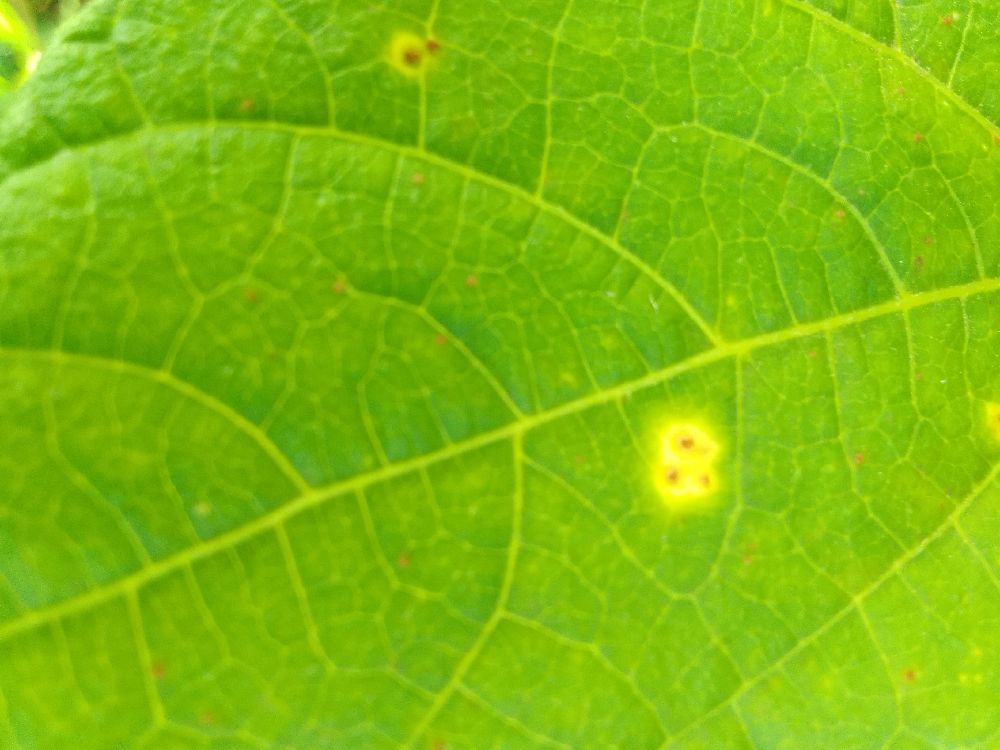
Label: rust